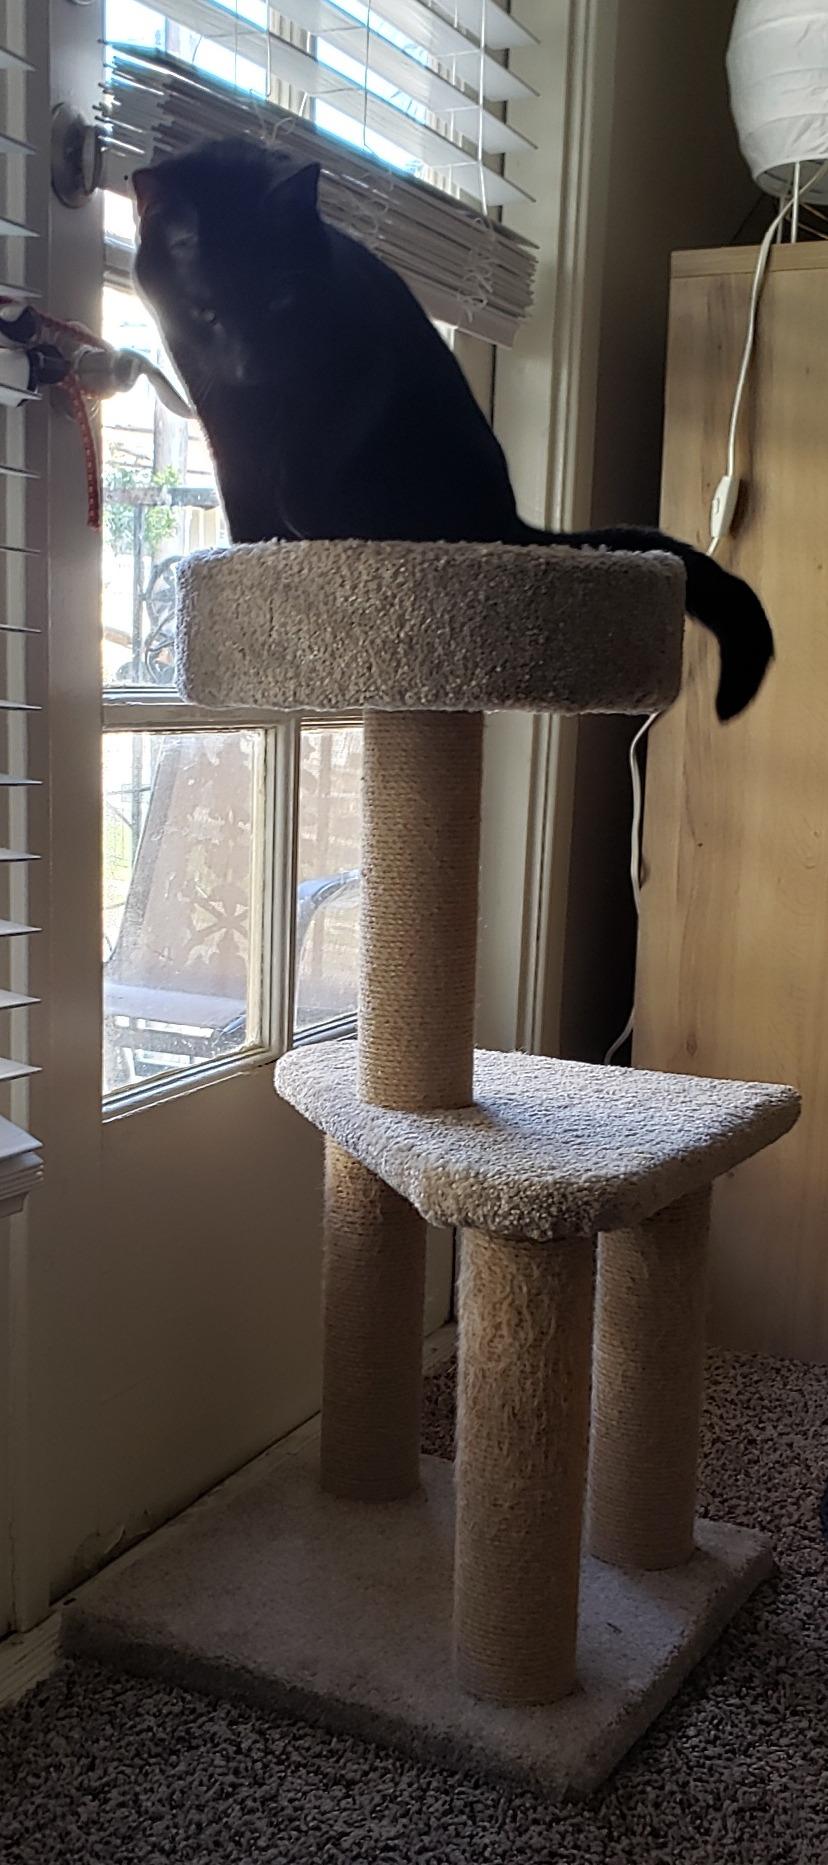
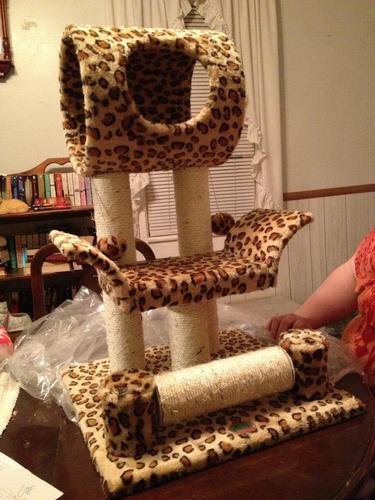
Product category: items_cat tree
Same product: no